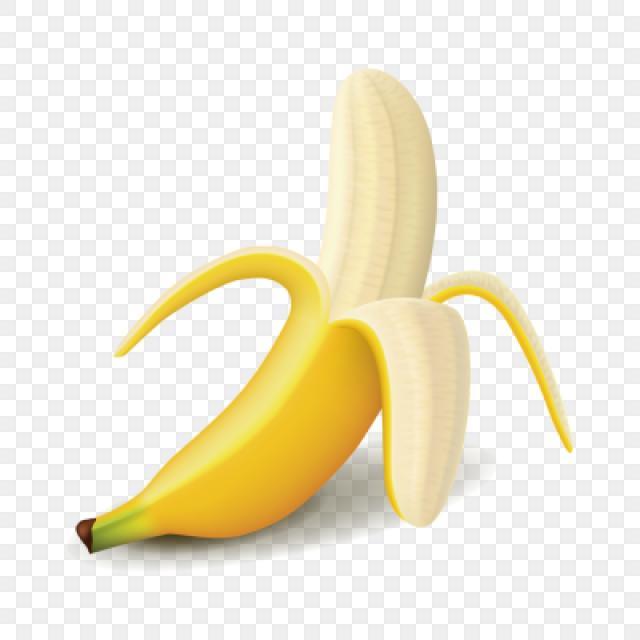
Label: bananas